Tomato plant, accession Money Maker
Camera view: horizontal (90 deg, fisheye); turntable rotation: 210 degrees
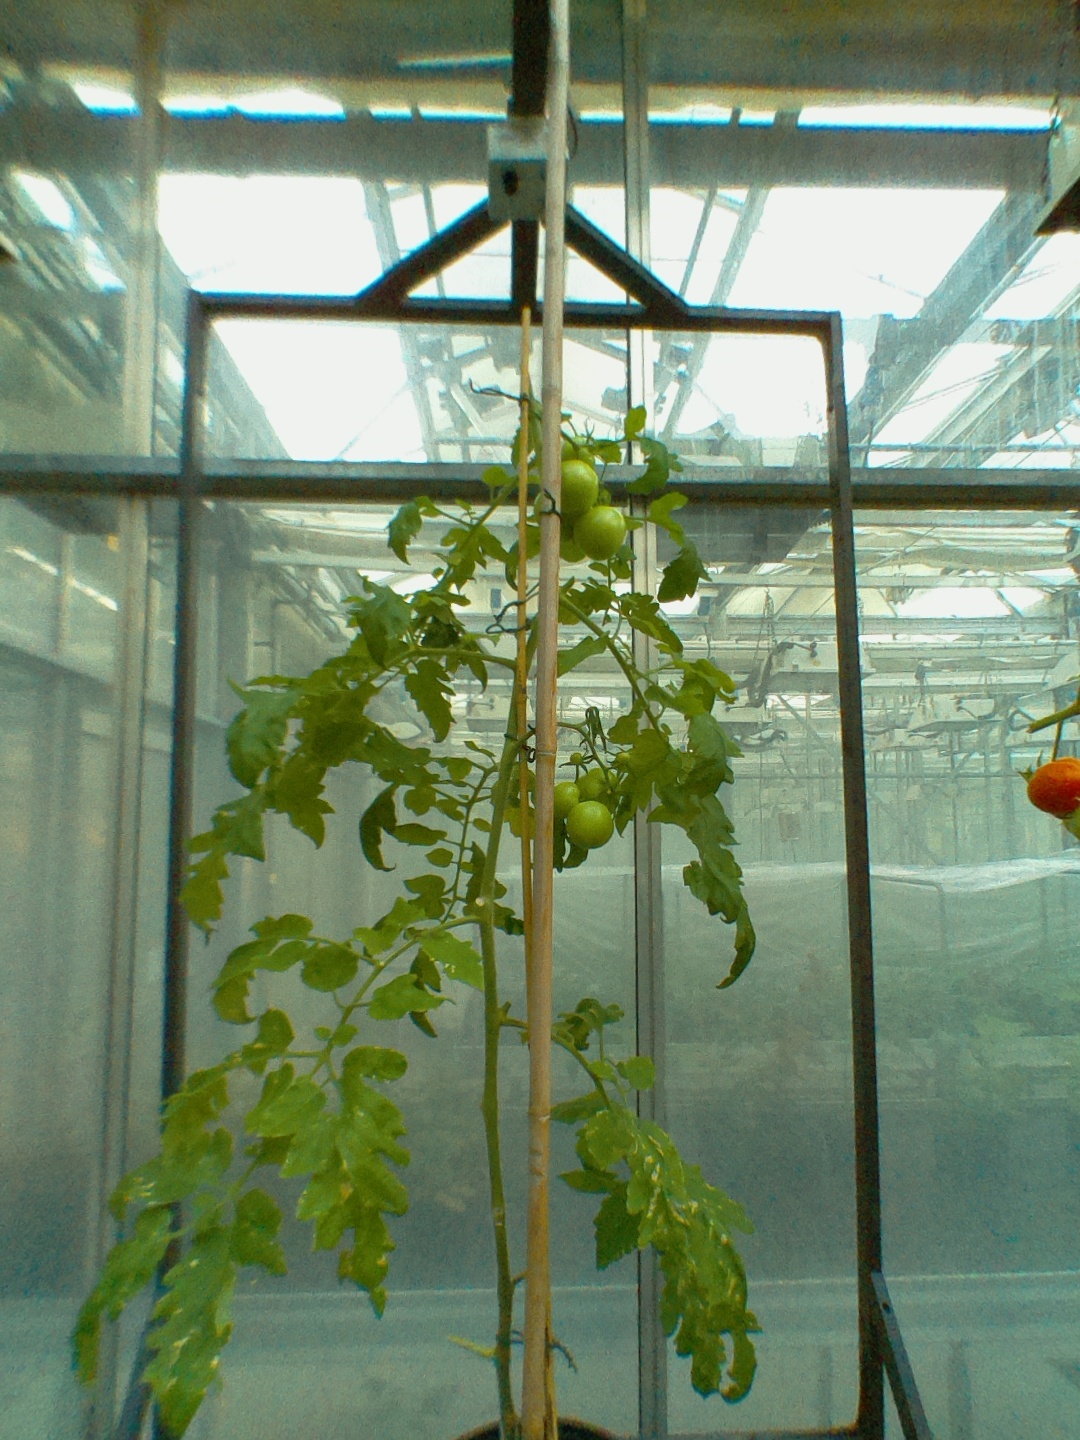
BBCH growth stage 78: 80% -90% of final fruit size